Natasha Trethewey

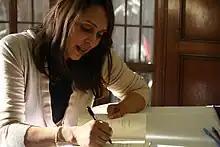
Trethewey during book signing at the University of Michigan, 2011

Structurally, her work combines free verse with more structured, traditional forms such as the sonnet and the villanelle. Thematically, her work examines "memory and the racial legacy of America". The many publications in which her work has appeared include "The Best American Poetry" (2000 and 2003), "Agni", "American Poetry Review", "Callaloo", "The Gettysburg Review", "The Kenyon Review", "New England Review", and "The Southern Review", as well as in the 2019 anthology "New Daughters of Africa", edited by Margaret Busby.